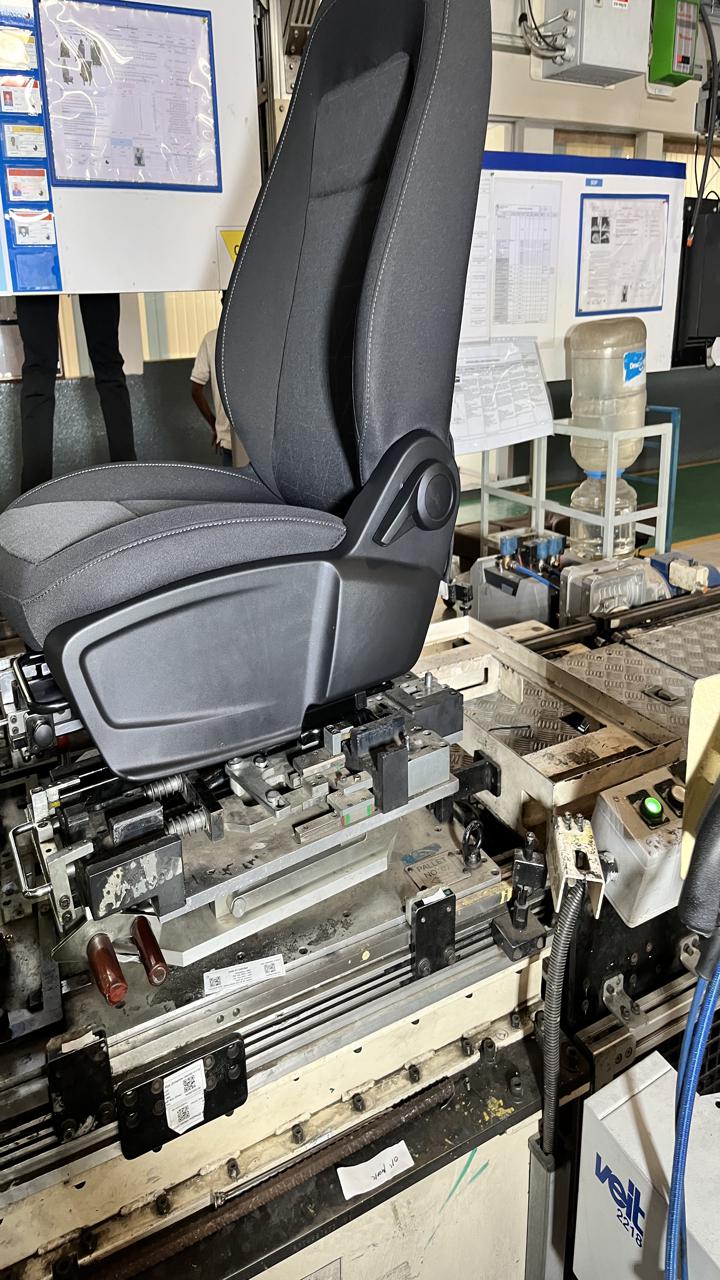
Label: Knob